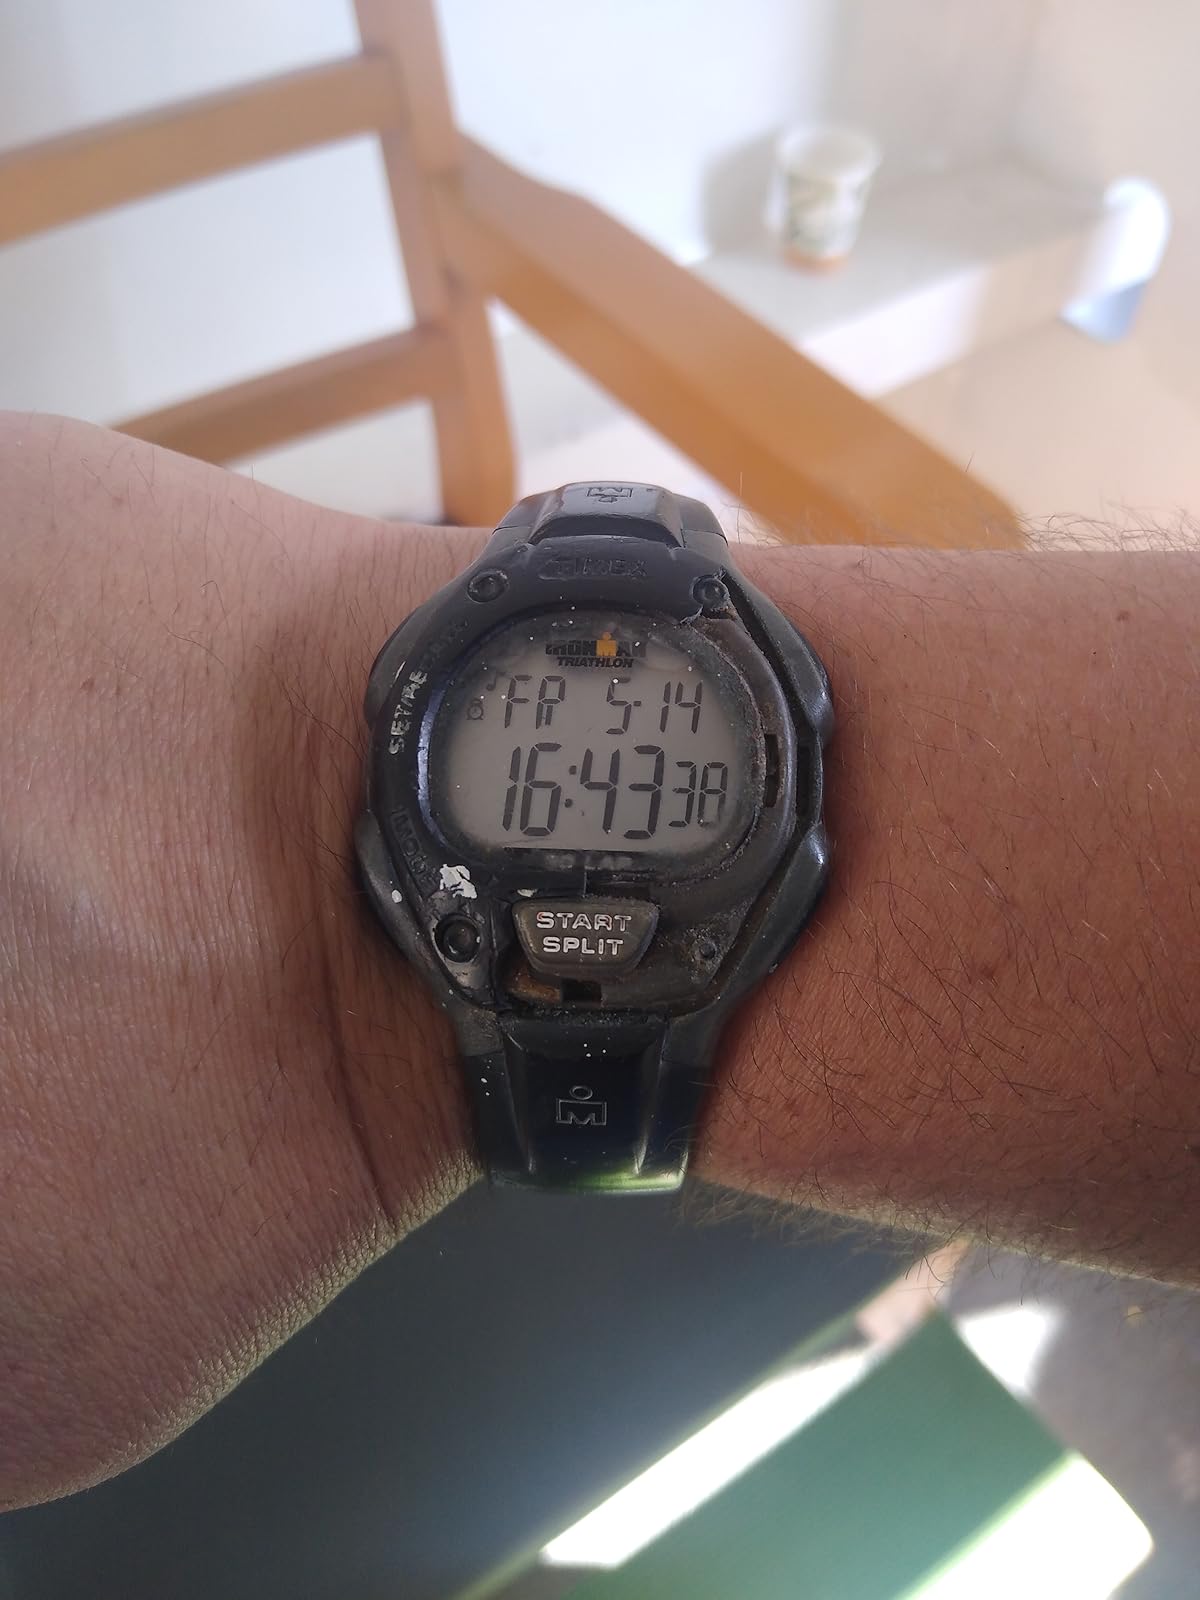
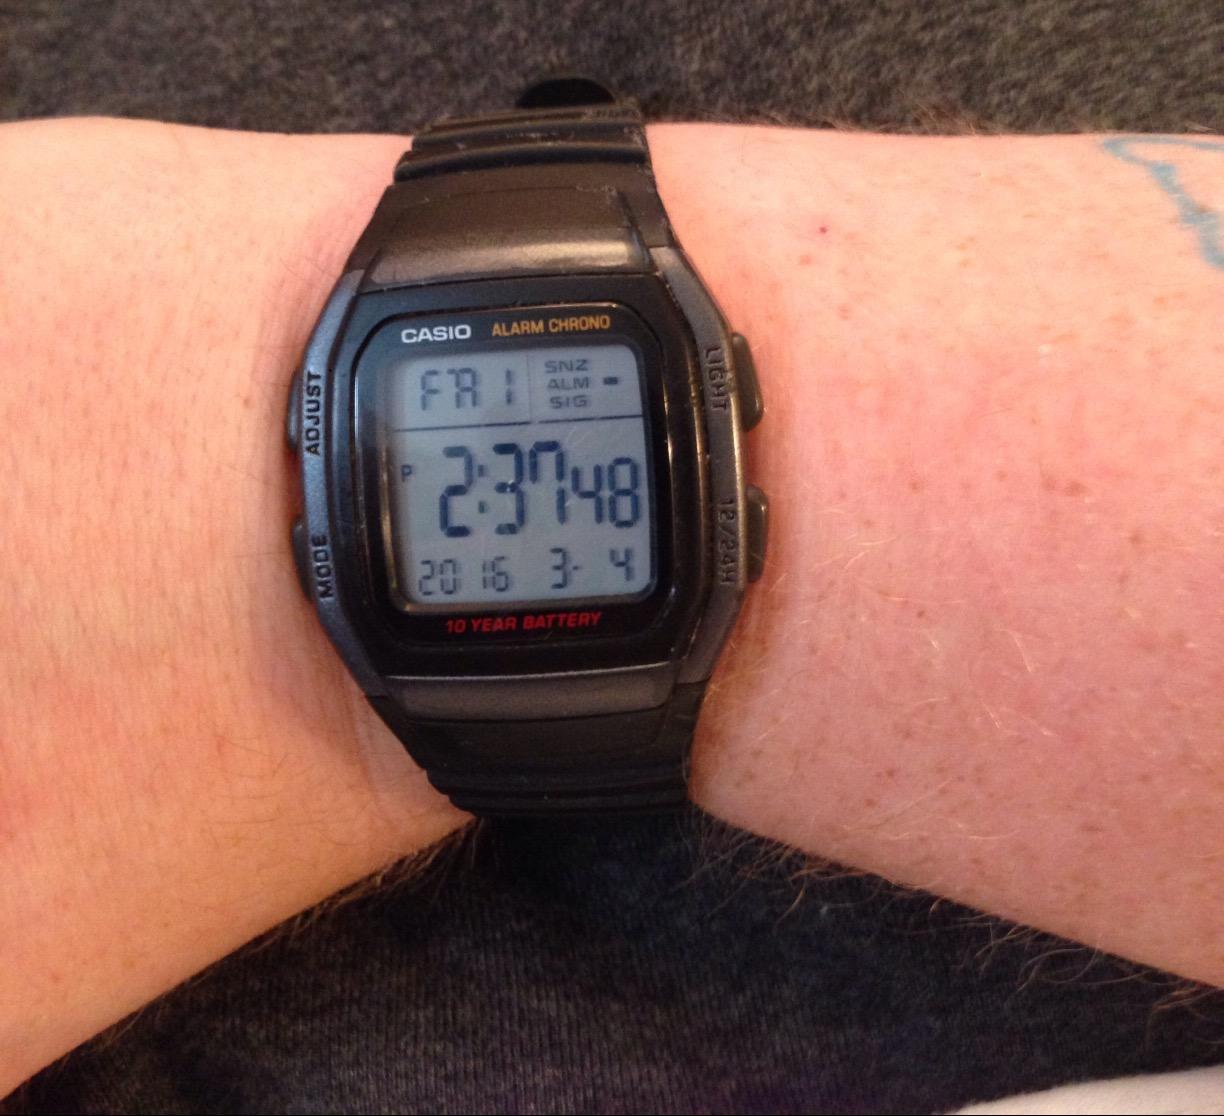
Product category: accessories_watch
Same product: no